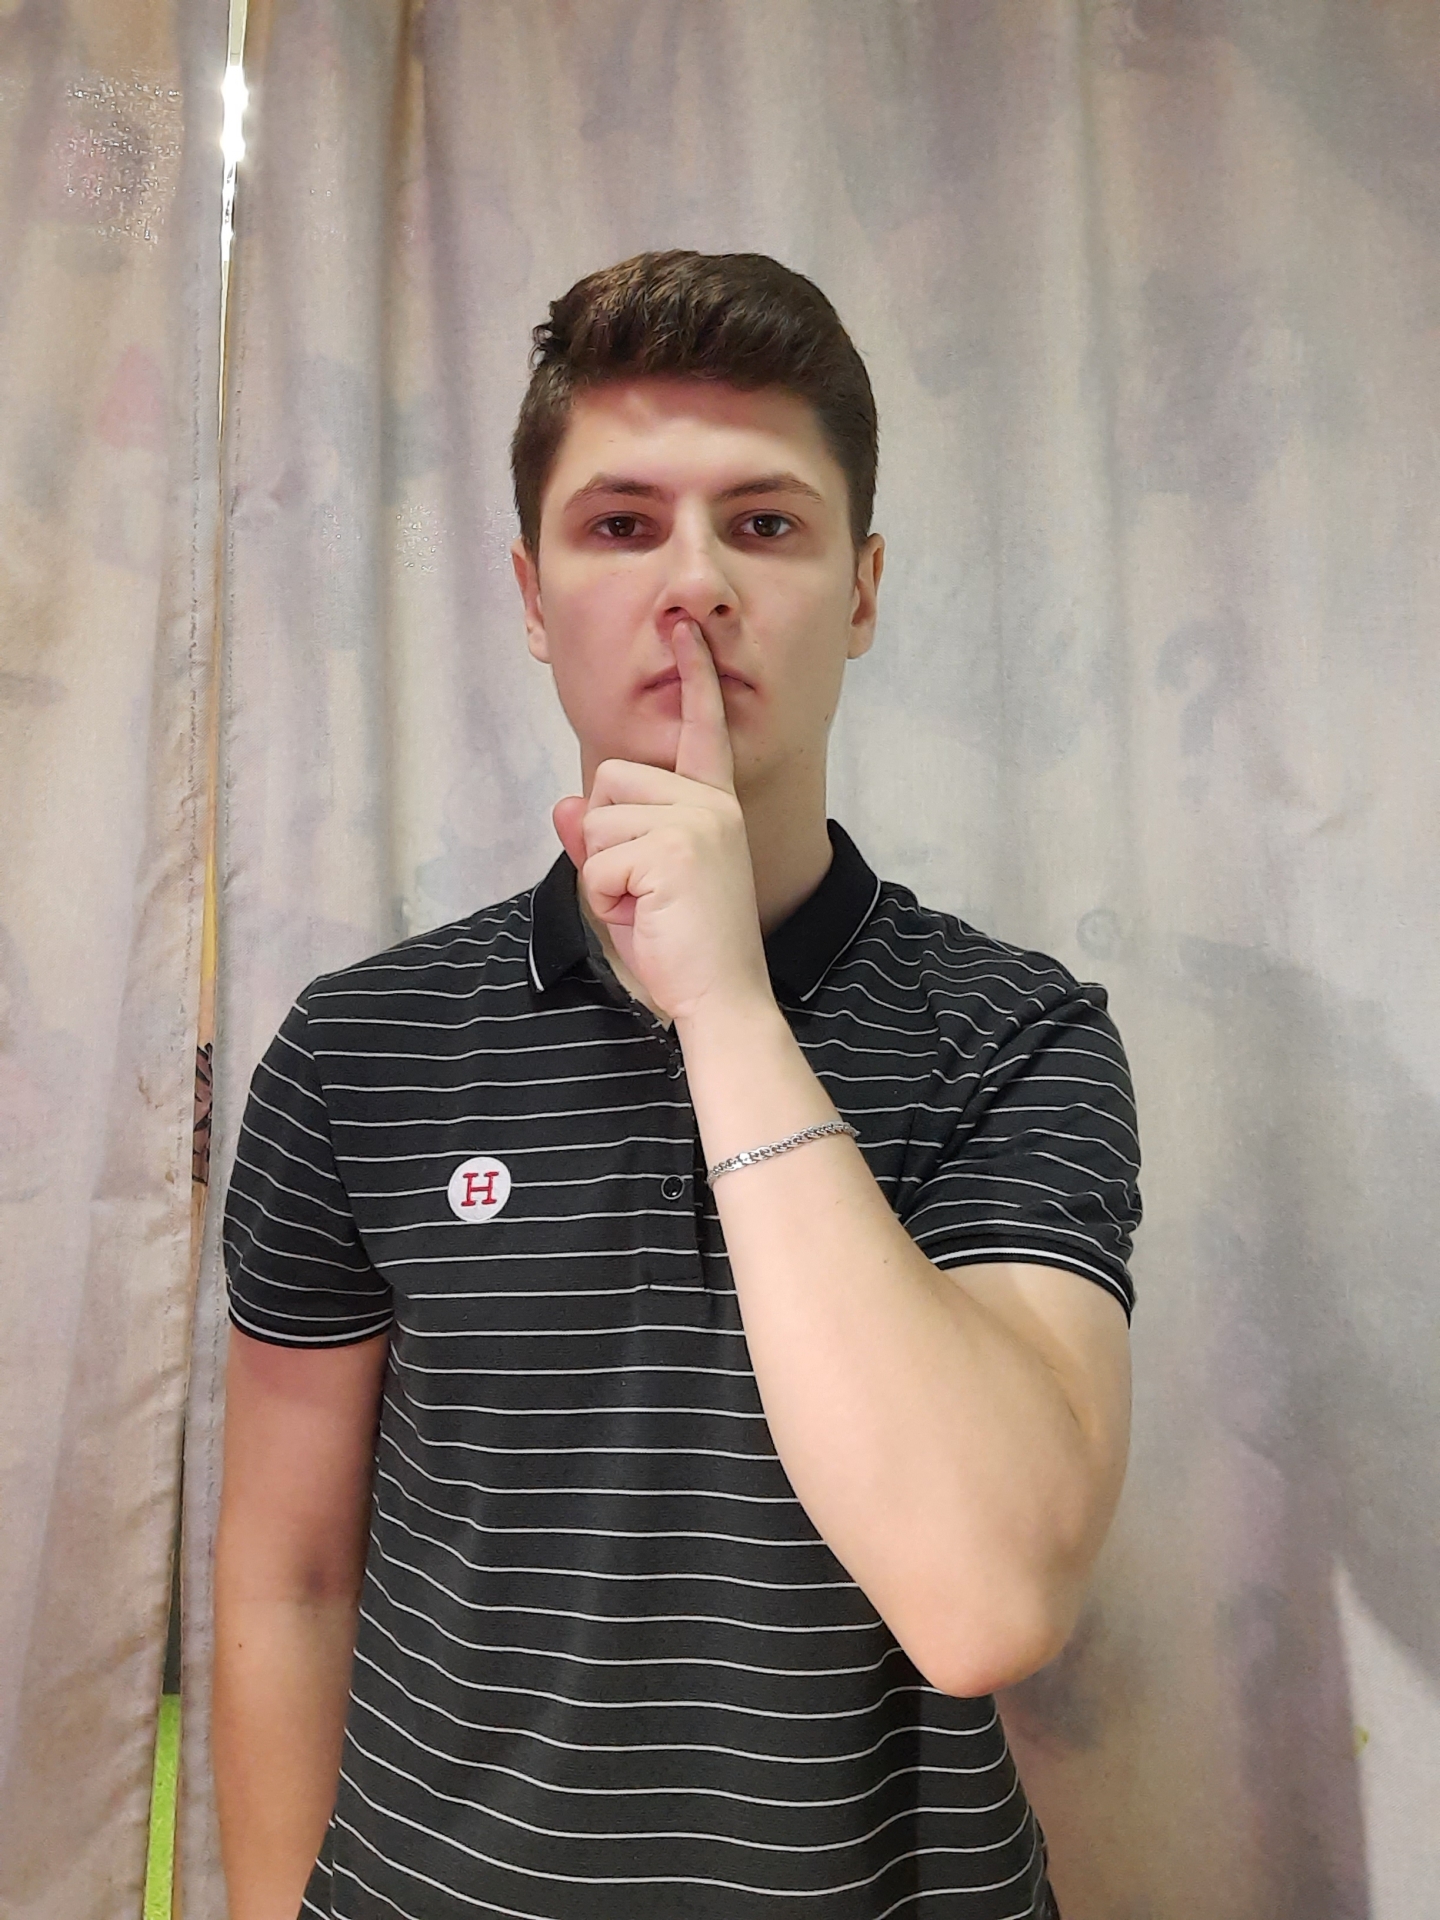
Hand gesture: mute